Enterococcus faecalis

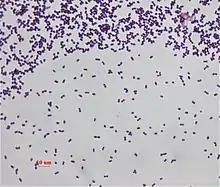
This is a Gram stain for "Enterococcus faecalis" under 1000 magnification (bright field microscopy).

"E. faecalis" is usually resistant to many commonly used antimicrobial agents (aminoglycosides, aztreonam and quinolones). The resistance is mediated by the presence of multiple genes related to drug resistance in the chromosome or plasmid.